The Hamptons

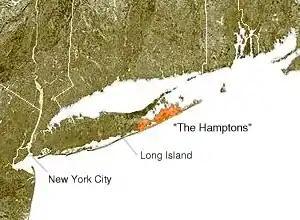
The Hamptons, highlighted (center) on the South Fork of Long Island, an island extending into the Atlantic Ocean eastward from Manhattan

The Hamptons, part of the East End of Long Island, consist of the towns of Southampton and East Hampton, which together compose the South Fork of Long Island, in Suffolk County, New York. The Hamptons are a popular seaside resort and one of the historical summer colonies of the northeastern United States.